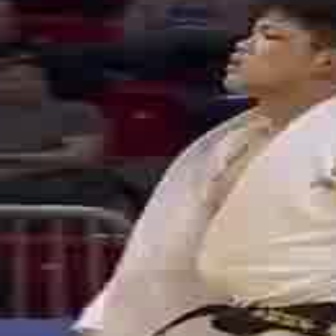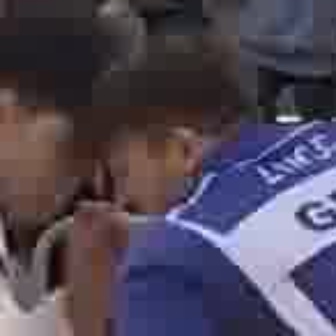
  Please identify the target specified by the bounding box [219,11,296,88] in the first image and locate it in the second image. Return the coordinates in [x_min,y_min,x_max,y_max] format.
Answer: [7,114,115,222]